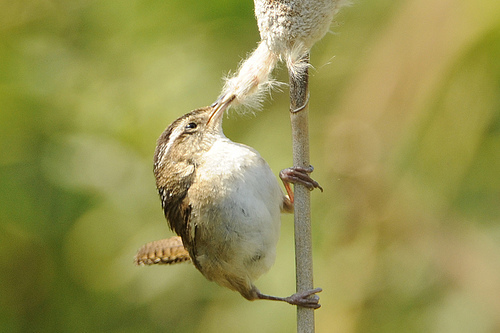
the bird has a white belly and breast that is fluffy.
small white bird with brown wings and head, long tarsus and small eyesa small bird with a white breast and a brown body
this bird has a white belly, a brown back and a white eyebrow.
a small bird with a white belly and brown back and tan tarsus and bill.
a small bird with a cream colored vent, belly and breast, brown coverts, and a white eye brow.
this bird is white with brown and has a very short beak.
this bird has wings that are brown and has a white belly
this bird has wings that are brown and has a white bellya small bird with a white belly and white breast with a sharp round beak.
Species: Marsh Wren